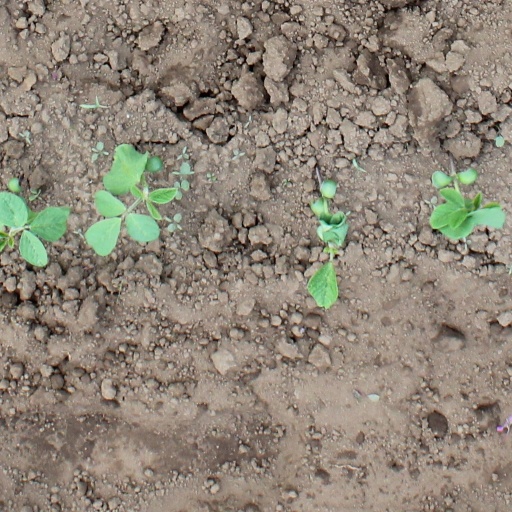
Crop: soybean